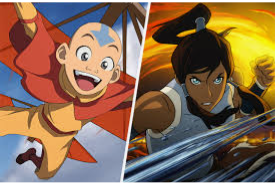
Portrait style: Cartoon Portrait